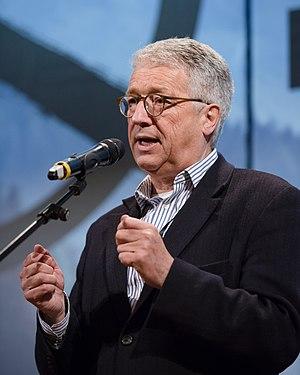
Le Bureau du haut représentant en Bosnie-Herzégovine est une institution ad hoc créée par les accords de Dayton du 14 décembre 1995 chargée de faciliter l'application de ces accords et en particulier le volet civil.